Collins-class submarine

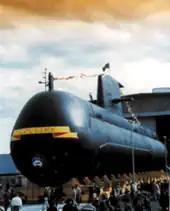
Launching of HMAS "Collins", lead boat and namesake of the class, on 28 August 1993

The first submarine, , was laid down in February 1990. "Collins" launch was originally planned for 1994, but was later set for 28 August 1993. Although launched on schedule, she was not complete: the design of the submarine had not been finalised, important internal pipes and fittings were not installed, the components of the combat system had yet to be delivered, and some hull sections were actually sheets of timber painted black so the submarine would appear complete in photographs of the launching ceremony. Within weeks of the launch, "Collins" was removed from the water, and it was not until June 1994 that the submarine was completed. Progress on the other five submarines was delayed by the extra effort required to meet "Collins" launching date and the subsequent work to complete her. "Collins" was not commissioned into the RAN until 27 July 1996; eighteen months behind schedule, because of several delays and problems, most relating to the provision and installation of the combat data system software. "Collins" was not approved for operational deployments until 2000.